Dead Man's Eyes

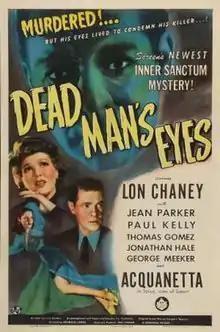
Theatrical release poster

Dead Man's Eyes is a 1944 noir-mystery film, and the third installment in "The Inner Sanctum Mysteries" anthological film series, which was based on the popular radio series of the same name. Directed by Reginald Le Borg, and starring Lon Chaney Jr. and Jean Parker, the movie was distributed by Universal Pictures.